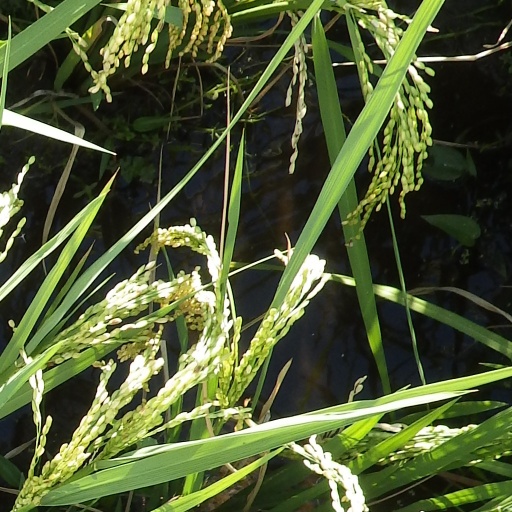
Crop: rice